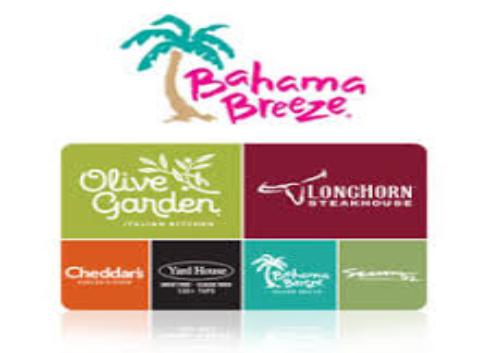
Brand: bahama breeze
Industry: Leisure